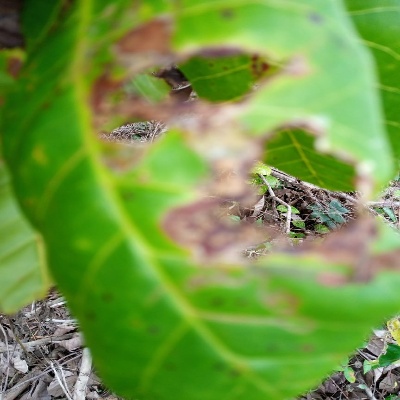
Crop: Cashew
Condition: leaf miner